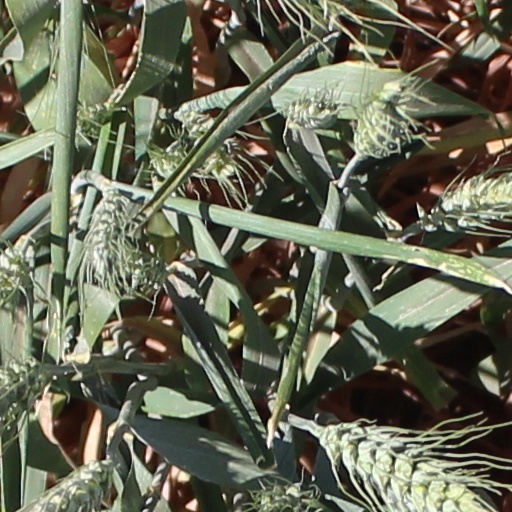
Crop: wheat